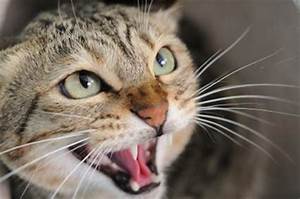
Label: gatto